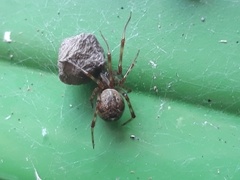
Species: Parasteatoda_tepidariorum